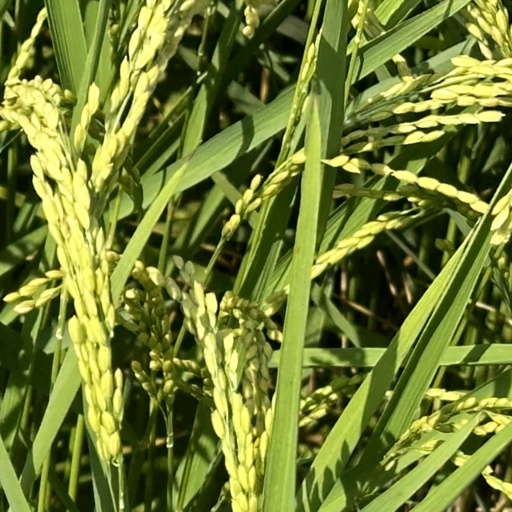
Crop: rice